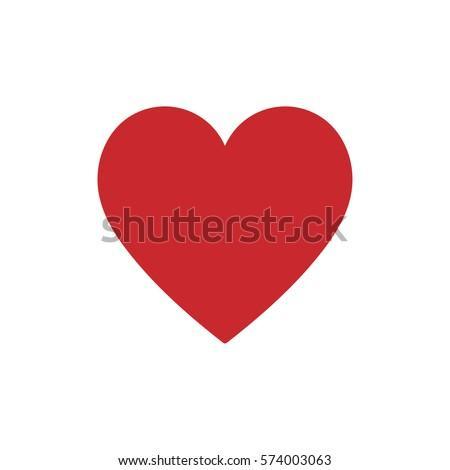
red heart icon on a white background